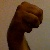
The image shows a hand gesture representing the letter 'M' in Indian Sign Language.